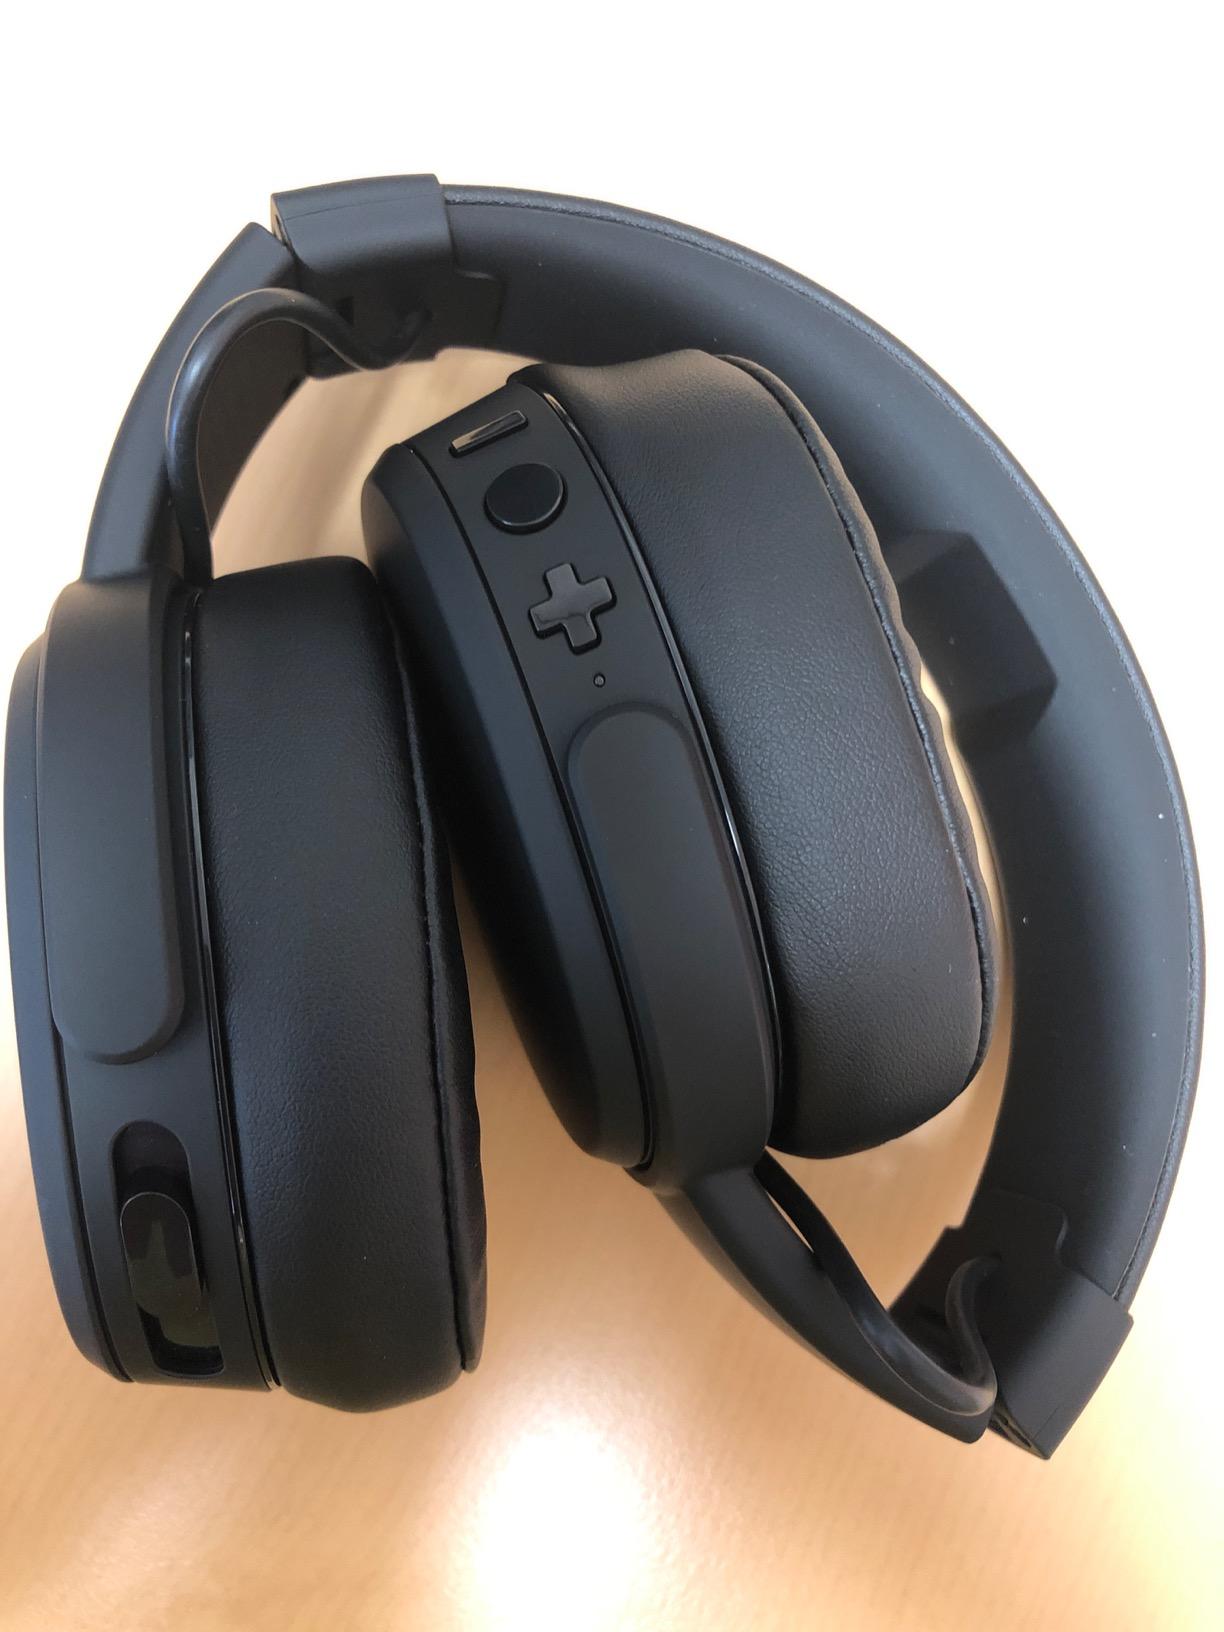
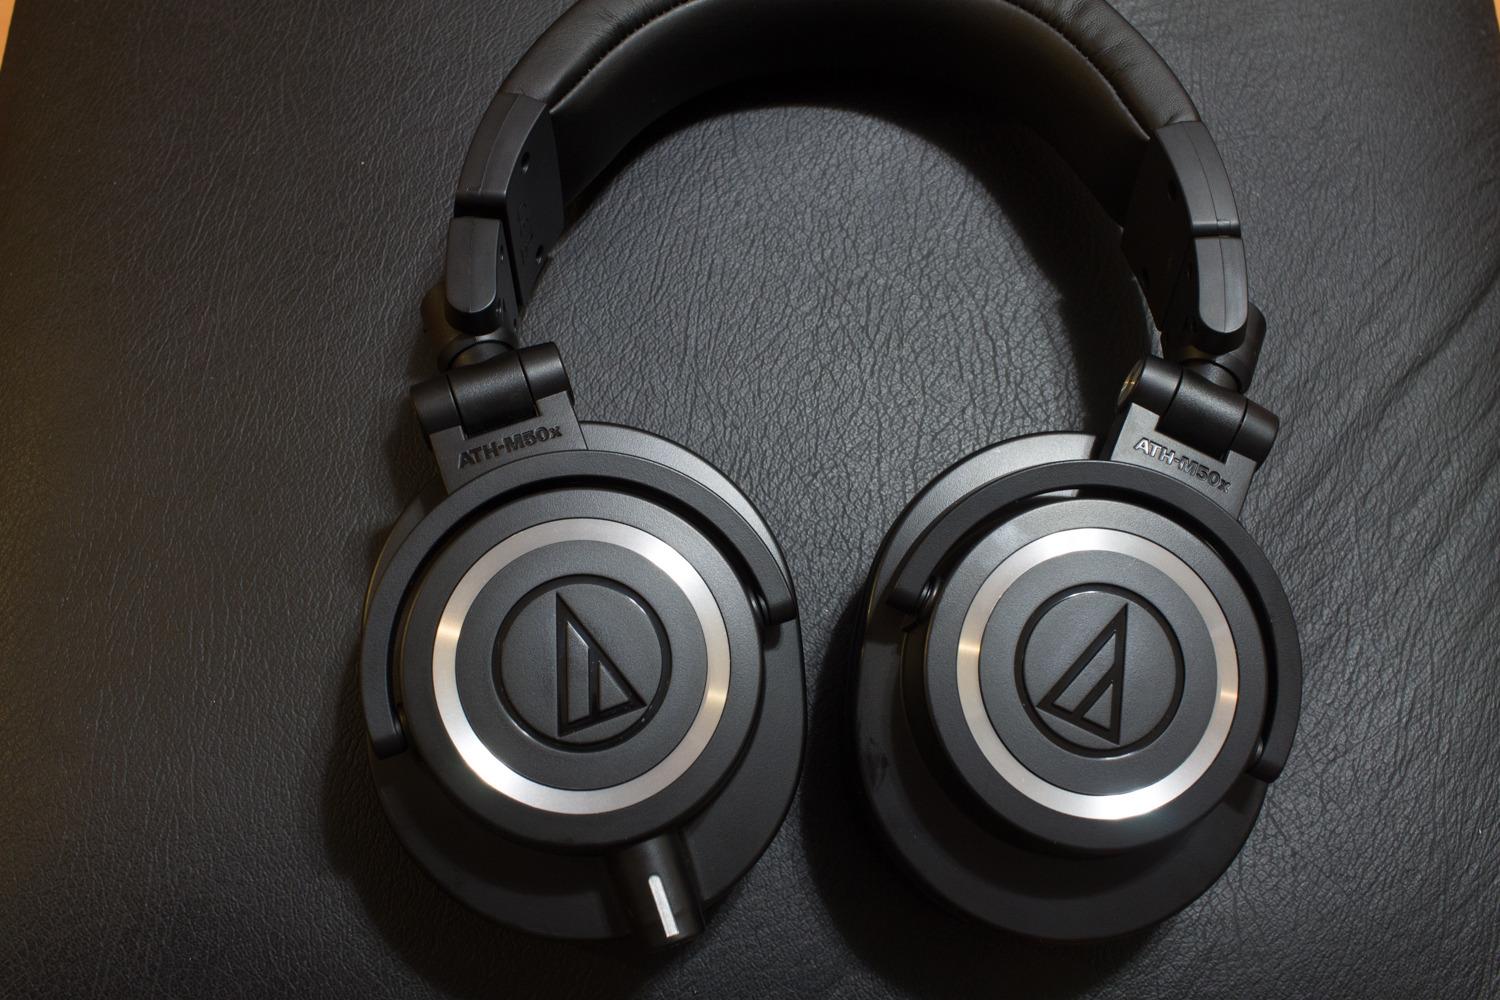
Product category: headphones
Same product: no